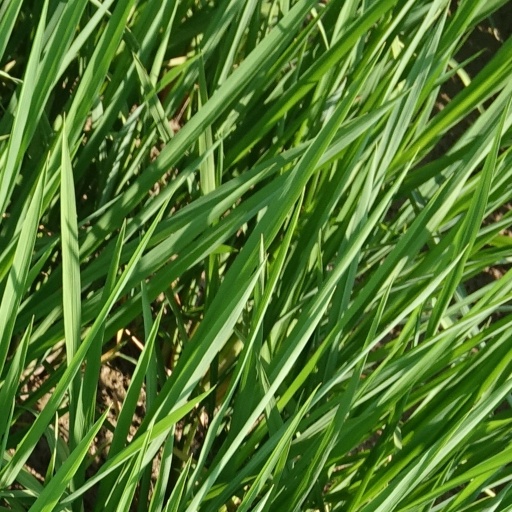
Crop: rice